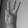
ASL letter: W